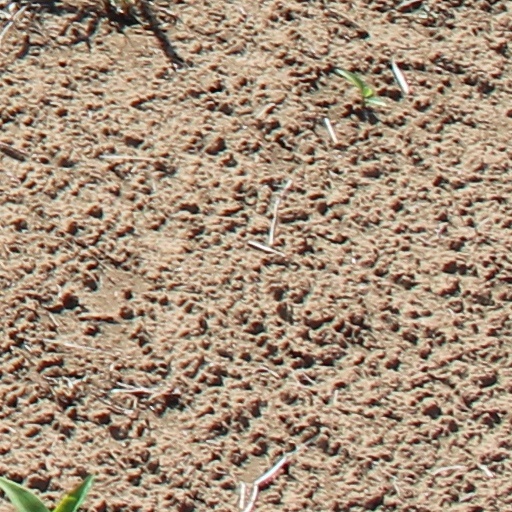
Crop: wheat